Master of Alkmaar

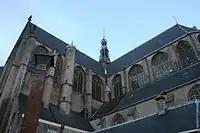
Grote or Sint-Laurenskerk (Alkmaar)

The Master of Alkmaar was a Dutch painter active around Alkmaar at the beginning of the sixteenth century. Their name is derived from a series of panel paintings from the church of Saint Lawrence in that city, dated to 1504 and showing the Seven Works of Mercy; they are currently in the Rijksmuseum in Amsterdam.